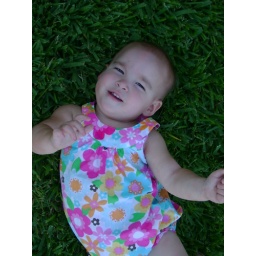
silly girl in the grass